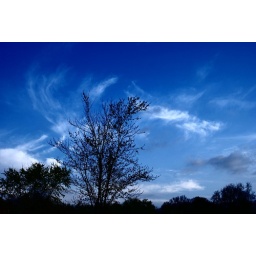
the blue in the sky this day was soothing